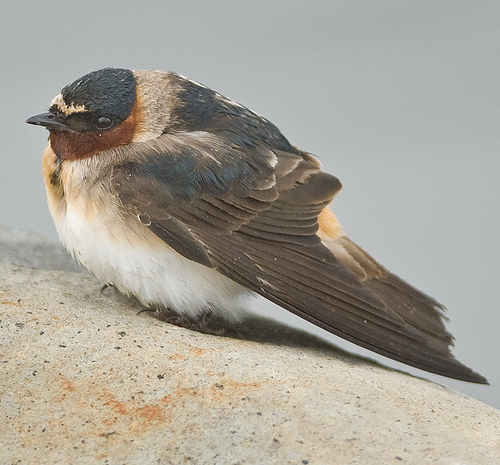
this is a bird with a white belly, brown wings, a brown face with a brown crown.
this bird has a white belly, black wings and a brown throat.
this is a small bird with a black head, a white breast and a short black bill.
the bird has a black eyering and a white breast and belly.
this small, plump bird is predominately gray, with a black head and a white throat, breast, and abdomen.
this bird has wings that are black with a white bellydull colored bird with white underbelly, brown wings, and a small head compared to the rest of its body.
this bird has wings that are black and has a white bellythe bill of the bird is small, black, and pointed, and the body of the bird is a primarily white, with brown and orange tones throughout.
this bird has a white belly, a black crown, and a short, black beak.
Species: Cliff Swallow